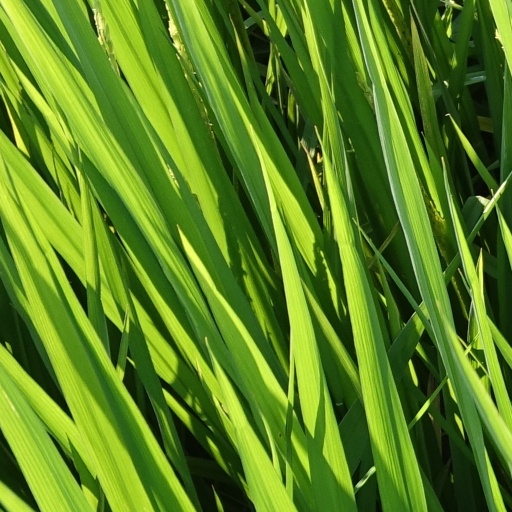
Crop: rice